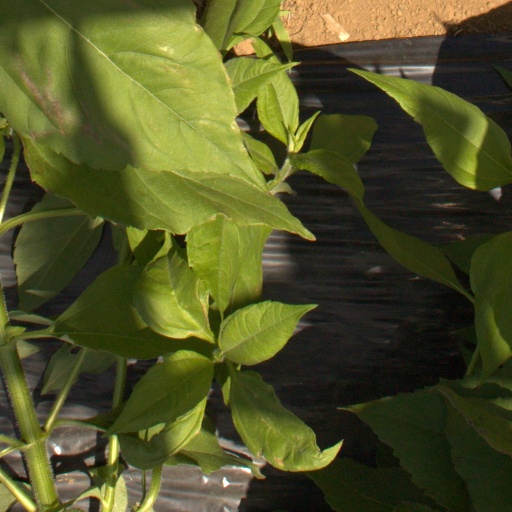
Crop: Jerusalem artichoke